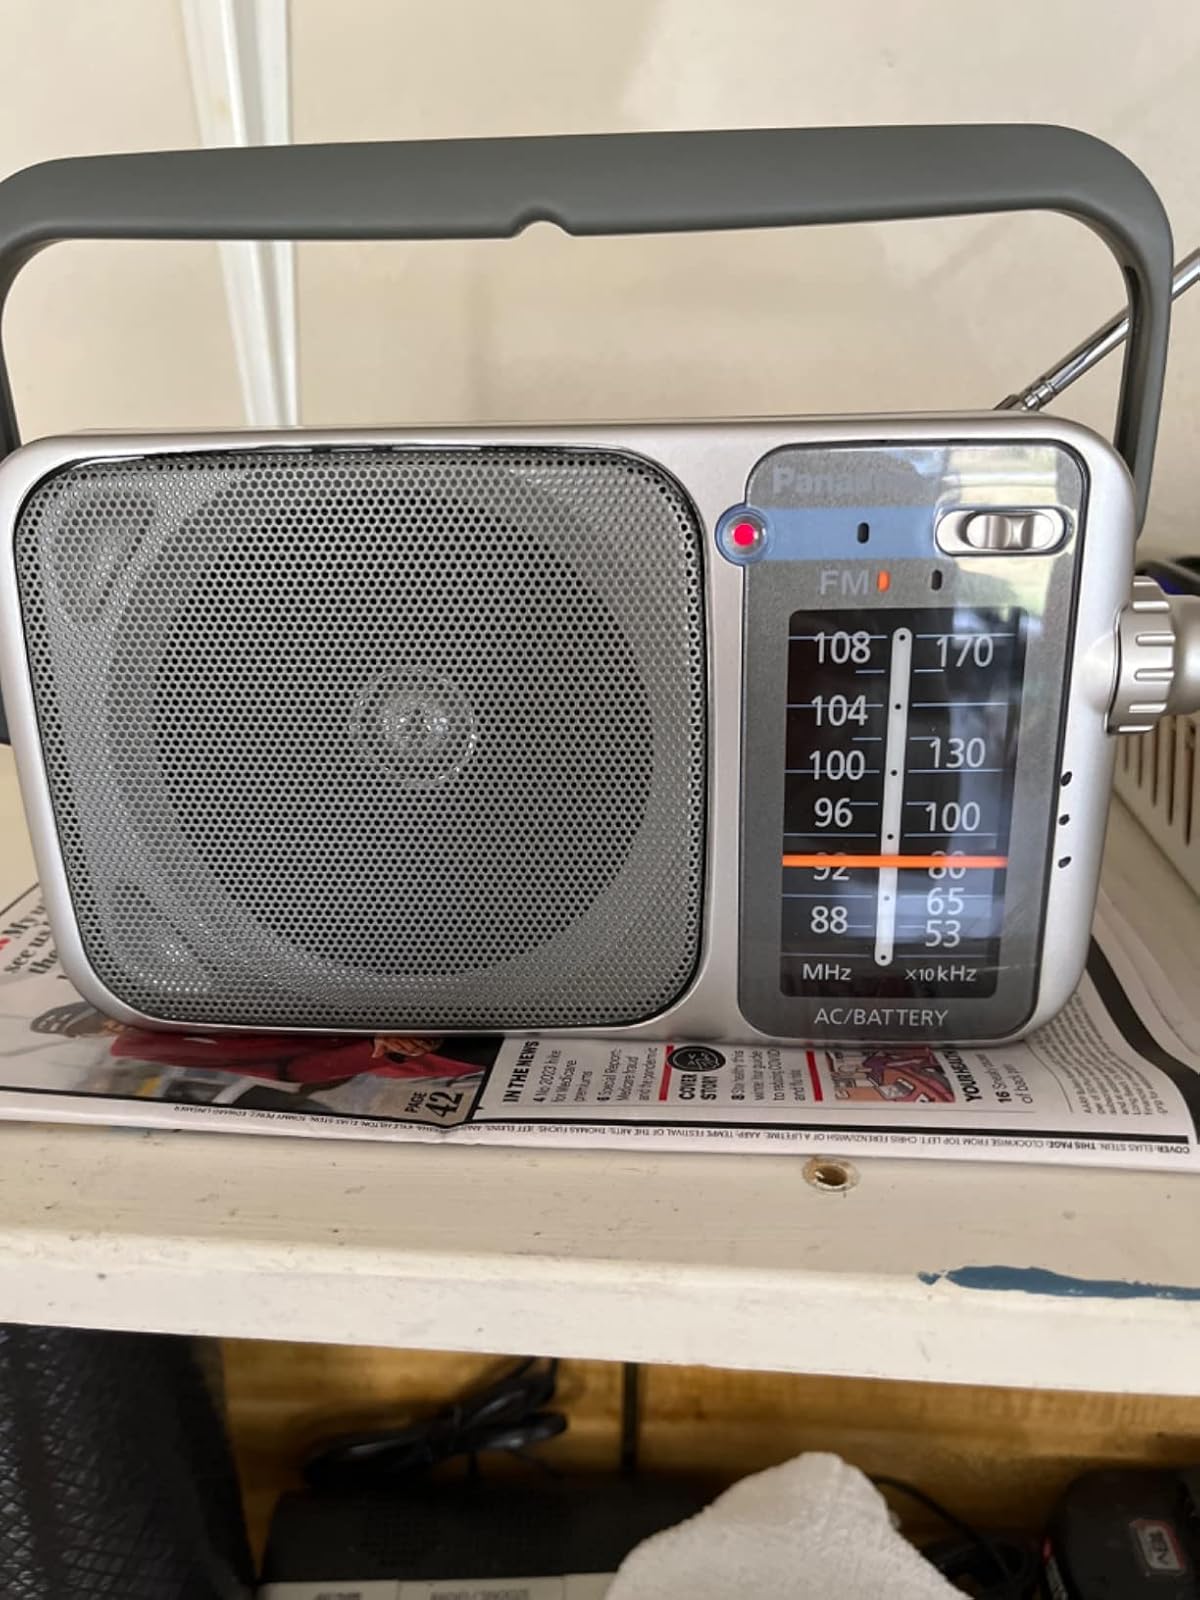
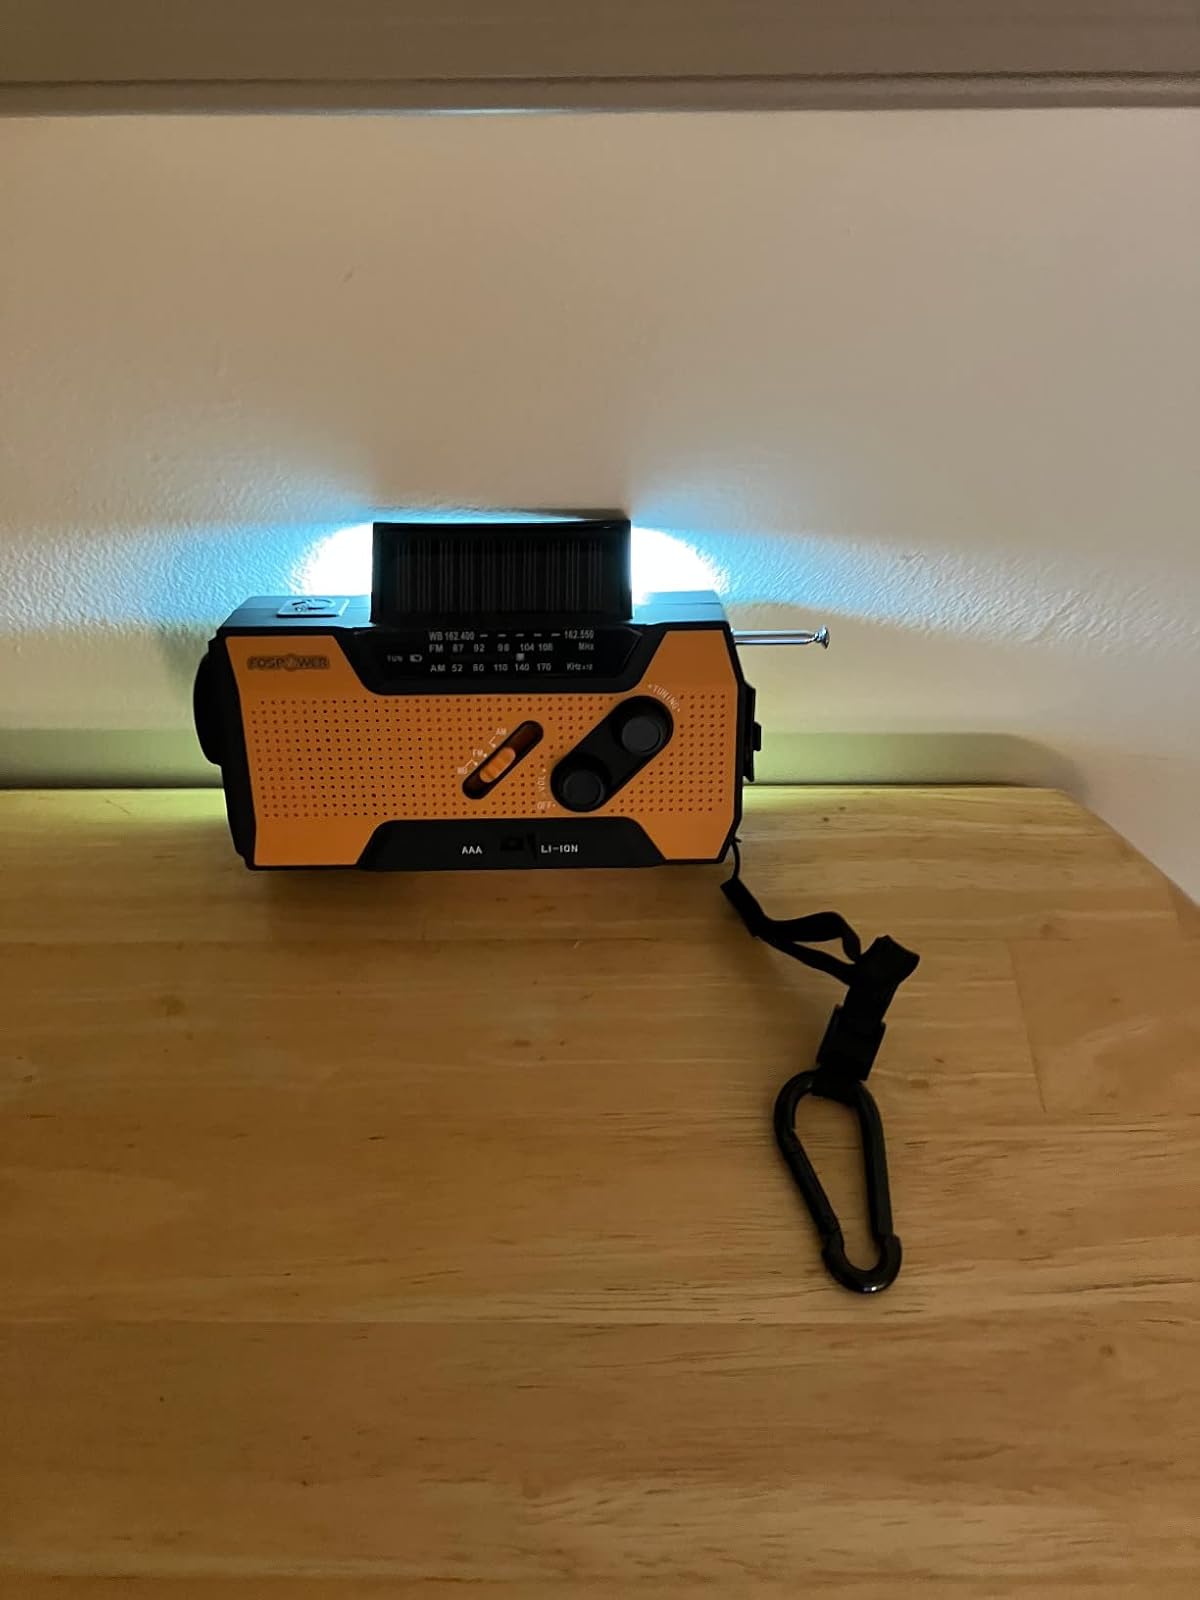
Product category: radio
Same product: no